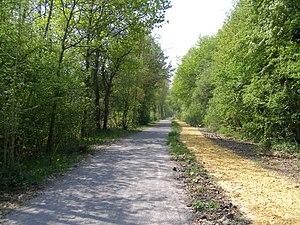
Sentier émeraude à Choisies
Choisies est une commune française située dans le département du Nord, en région Hauts-de-France.